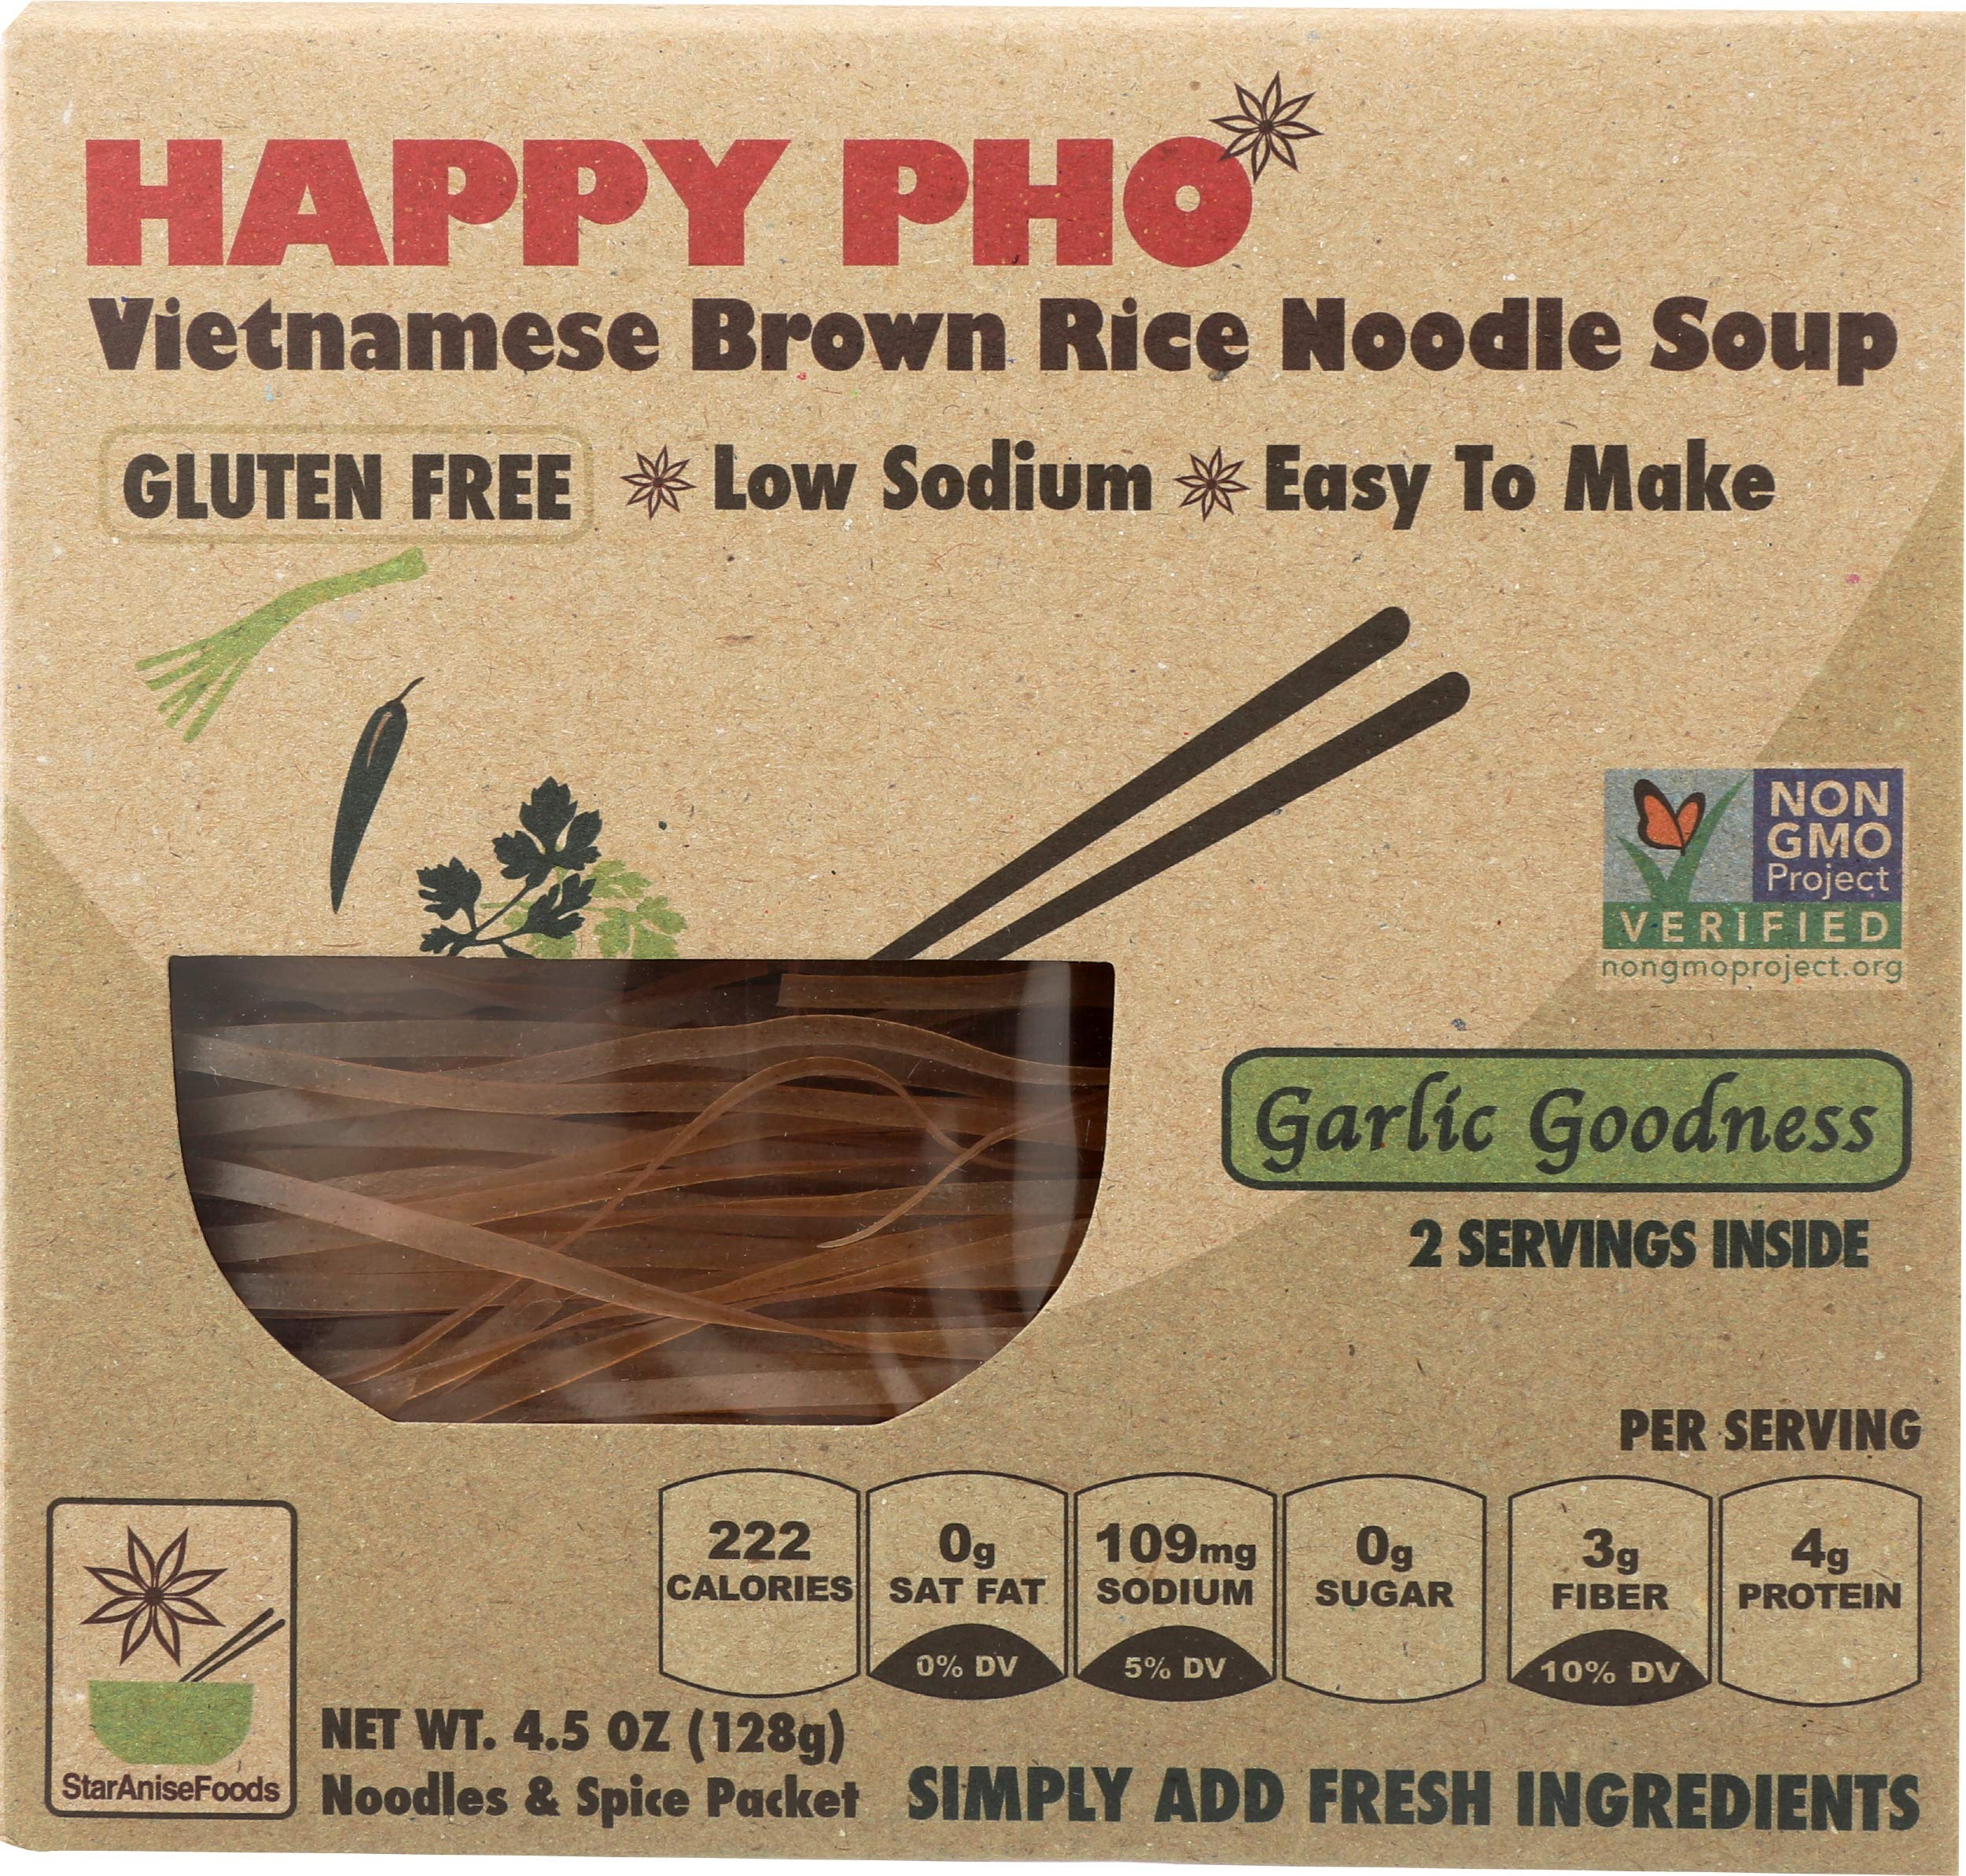
Item Name: Happy Pho Vietnamese Brown Rice Noodle Soup, Garlic Goodness, 4.5 oz
Bullet Point 1: No msg
Bullet Point 2: 100% brown rice
Bullet Point 3: Vegan
Value: 4.5
Unit: Ounce

Price: 25.695